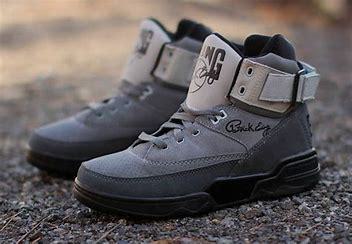
Brand: Ewing
Model: 33 Hi